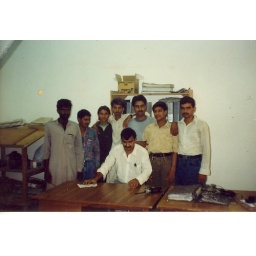
Me in white shirt sitiing in my office